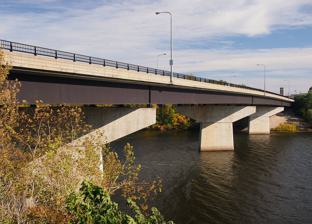
Building: Veterans Bridge (St. Cloud, Minnesota)
Country: United States of America
Year built: 1971
Bridge in St. Cloud, Minnesota Veterans Bridge The Veterans Bridge from the southwest Coordinates 45°33′47″N 94°09′22″W / 45.56306°N 94.15611°W / 45.56306; -94.15611 Carries Four lanes of First Street North / East St. Germain Street Crosses Mississippi River Locale St. Cloud, Minnesota Maintained by City of St. Cloud ID number 73514 Characteristics Design Girder bridge Total length 767 feet Width 70 feet Longest span 215 feet Clearance below 42 feet History Opened 1971 Location Veterans Bridge is a steel girder bridge that spans the Mississippi River in St. Cloud, Minnesota , United States. It was built in 1971 and was designed by Howard, Needles, Tammen & Bergendoff . There have been three previous bridges at this location.  The first was built in 1867 by the St. Cloud Bridge Company and was a wooden toll bridge.  The city bought the bridge in 1887 and rebuilt it with iron and wood.  In 1894, the wooden bridge was replaced with a deck truss bridge, which survived until the new bridge was built in 1971. See also List of crossings of the Upper Mississippi River References